Christopher Paul Curtis

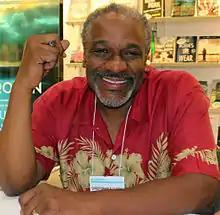
Curtis in 2014

Christopher Paul Curtis (born May 10, 1953) is an American children's book author. His first novel, "The Watsons Go to Birmingham – 1963", was published in 1995 and brought him immediate national recognition, receiving the Coretta Scott King Honor Book Award and the Newbery Honor Book Award, in addition to numerous other awards. In 2000, he became the first person to win both the Newbery Medal and the Coretta Scott King Award—prizes received for his second novel "Bud, Not Buddy"—and the first African-American man to win the Newbery Medal. His novel "The Watsons Go to Birmingham – 1963" was made into a television film in 2013.